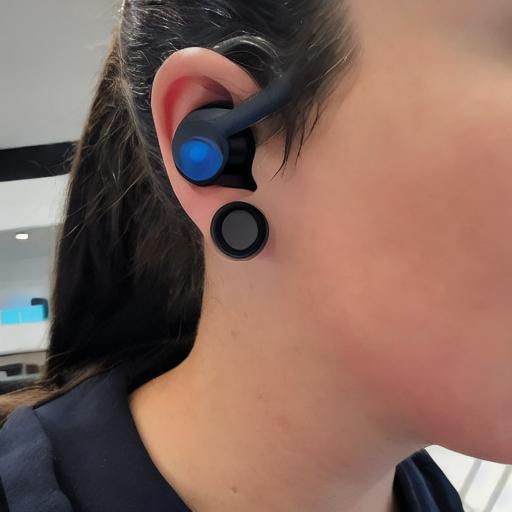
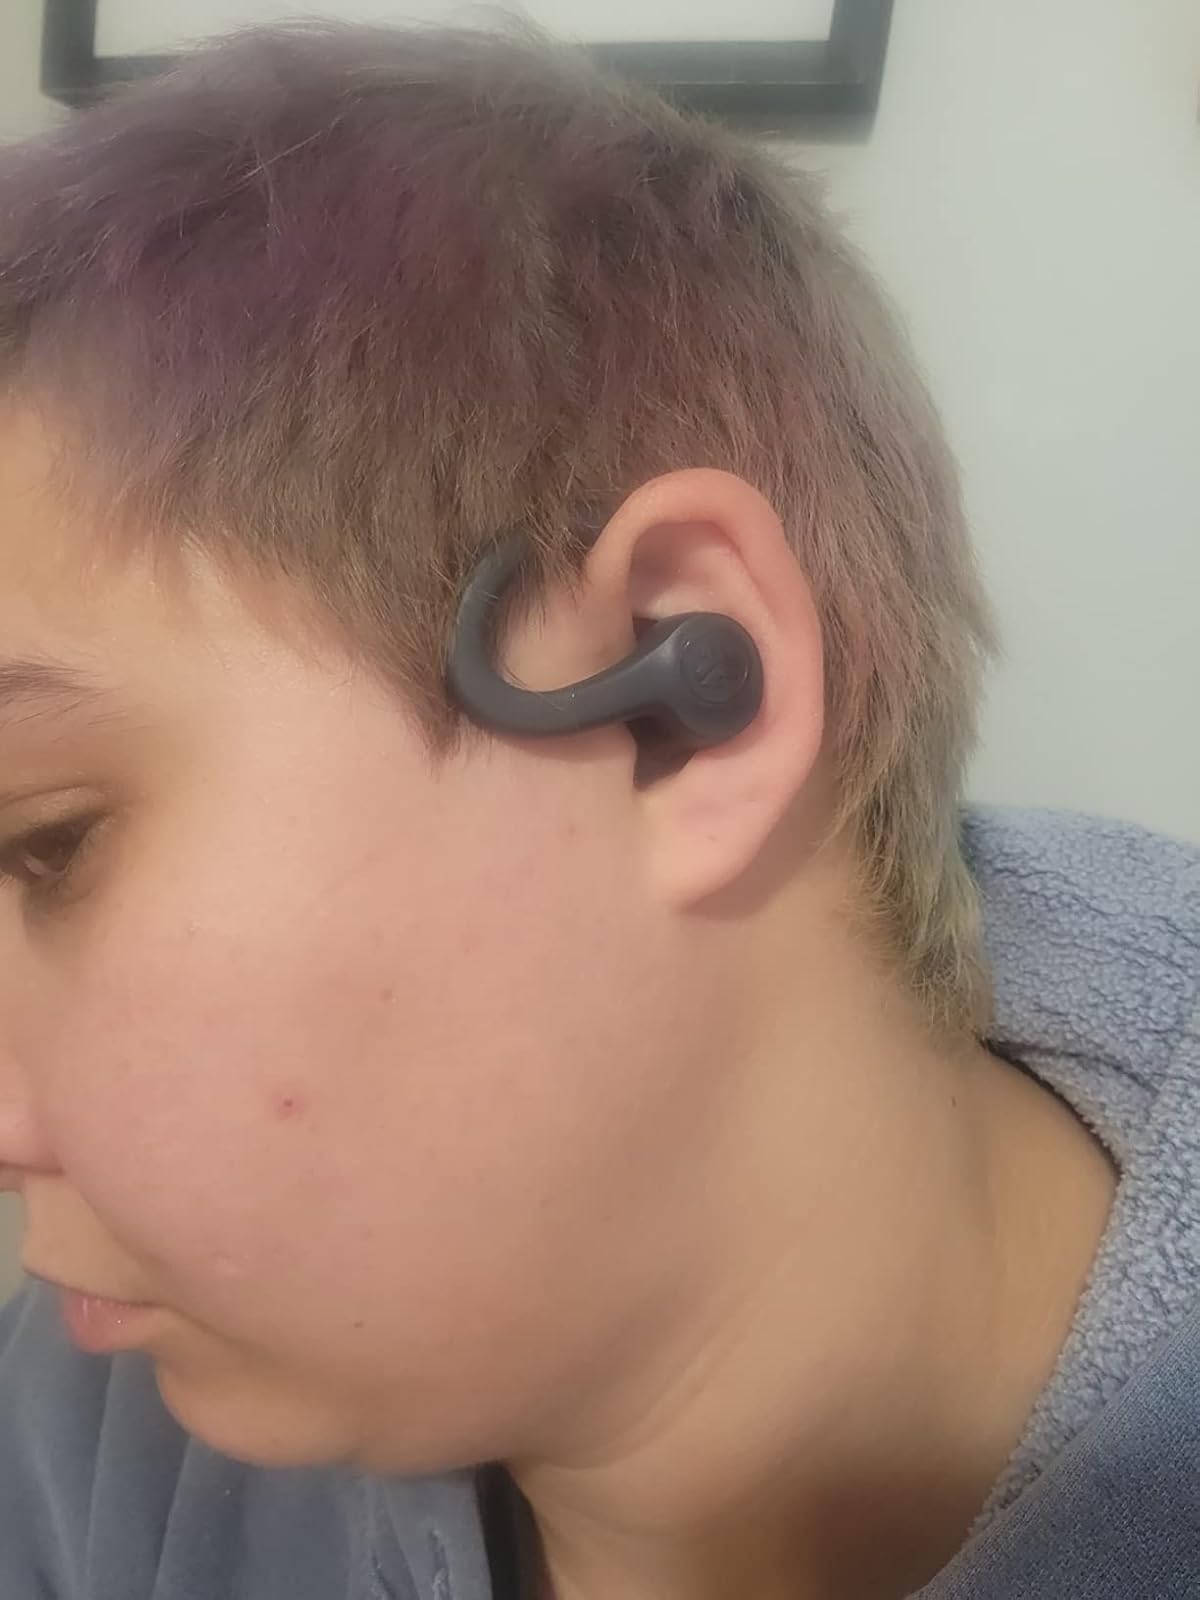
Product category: earbuds
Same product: no